The Wrath of Becky

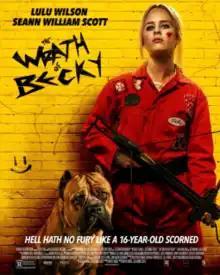
Theatrical release poster

The Wrath of Becky is a 2023 American action thriller film directed by Matt Angel and Suzanne Coote. Angel wrote the screenplay based on a story by himself and Coote. The film is a sequel to the 2020 film "Becky", and features Lulu Wilson returning as the eponymous Becky, alongside Seann William Scott.